Music of Mesopotamia

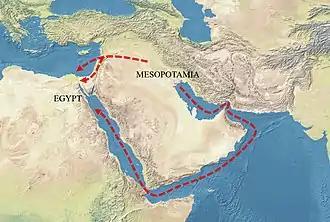
Mesopotamia—Egypt trade routes

Although musicians and musical instruments were depicted in Mesopotamian art in various forms over a 3,000 year period, very few of the instruments themselves have survived. Only eleven stringed instruments have been recovered, nine lyres and two harps, all from the Royal Cemetery of Ur. These Lyres of Ur include the "Gold Lyre" (Iraq Museum) and the "Bull Headed Lyre" (Penn Museum).